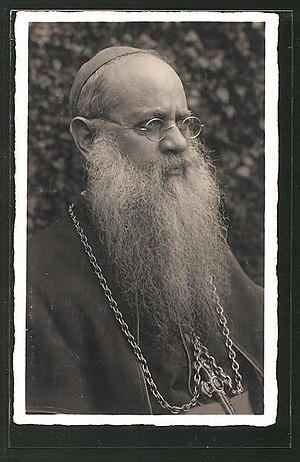
Mgr Gabriel Zelger O.F.M. Cap., vicaire apostolique de Dar-es-Salam.